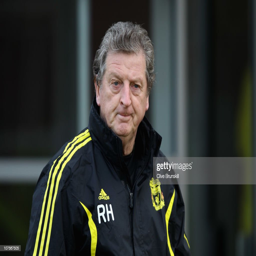
football player during a training session ahead of their match against dutch municipality .